Social class in the United States

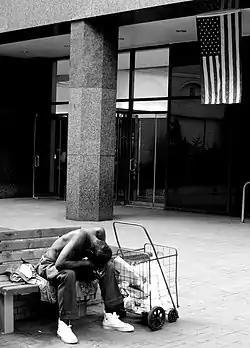
A homeless American citizen (August 4, 2005)

Income also has a significant impact on health as those with higher incomes have better access to healthcare facilities, higher life expectancy, lower infant mortality rate and increased health consciousness. In 2006, Harvard researchers divided the United States into "eight Americas." A 2024 study from University of Washington researchers added two more segments to make it "ten Americas".